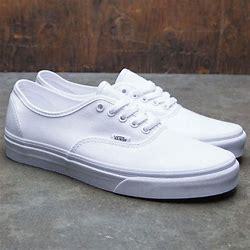
Brand: Vans
Model: Authentic